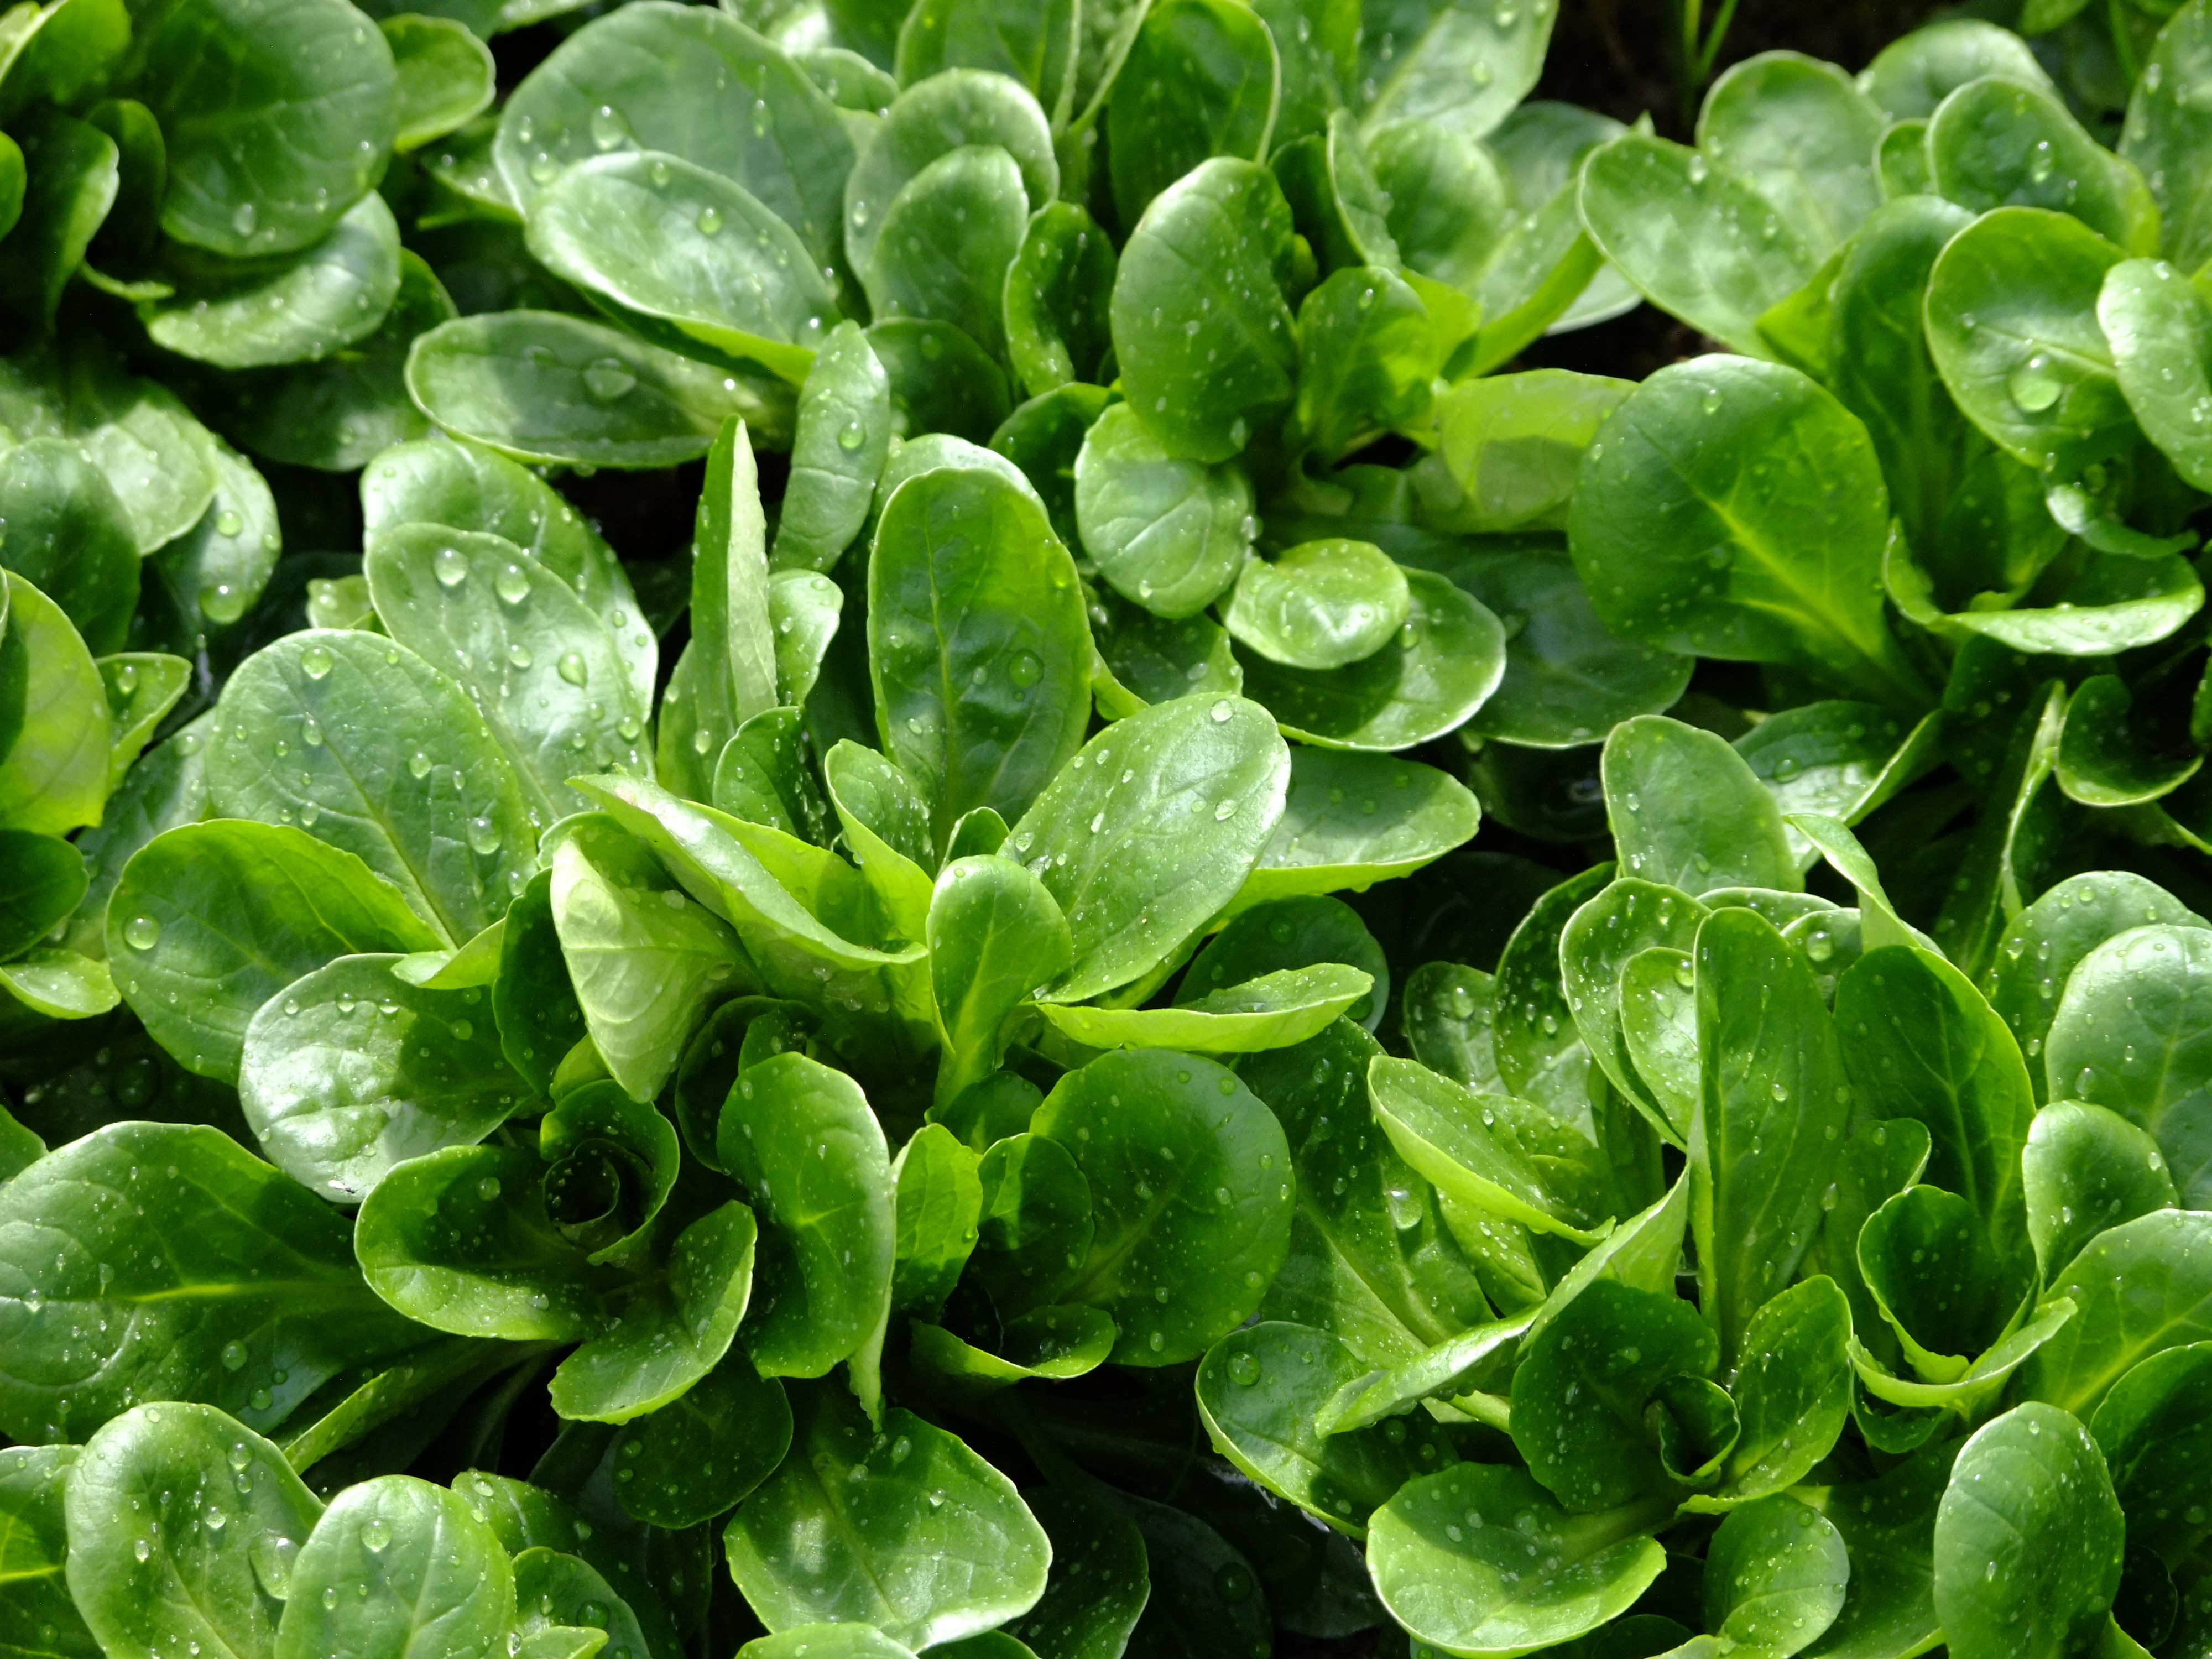
nature, plant, leaf, meal, food, salad, green, herb, produce, vegetable, garden, healthy, eat, delicious, rocket, lettuce, nutrition, vegetables, vitamins, frisch, salad plate, ingredients, appetizing, raw food, lettuce leaves, rich in vitamins, lamb's lettuce, watercress, rapunzel, annual plant, leaf vegetable, komatsuna, malabar spinach